Fairfax Arms

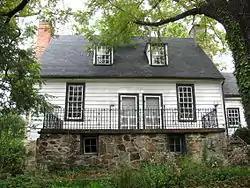
The Fairfax Arms, seen in 2012

The Fairfax Arms, also known as the Colchester Inn, is a historic inn and tavern located at Colchester, Fairfax County, Virginia. It was built in the mid-18th century, and is a -story, three-bay, brick building measuring approximately 25 feet by 32 feet. It features flanking exterior stone chimneys and a gable roof with dormers.